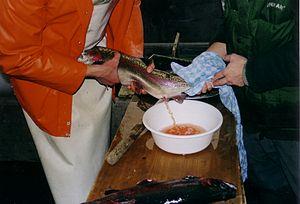
La domestication d'une espèce, animale ou végétale, est l'acquisition, la perte ou le développement de caractères morphologiques, physiologiques ou comportementaux nouveaux et héréditaires, résultant d’une interaction prolongée, d'un contrôle voire d'une sélection délibérée de la part des communautés humaines. Elle se traduit par une modification plus ou moins profonde du patrimoine génétique de l'espèce, voire la formation d'une espèce génétiquement disjointe.